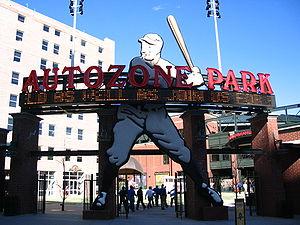
Le AutoZone Park est un stade de baseball situé au cœur du centre de Memphis dans le Tennessee, États-Unis.
Les Redbirds de Memphis sont une équipe de ligue mineure de baseball basée à Memphis.